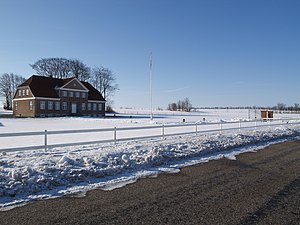
Enggården (Toftlund Sogn)
Enggården
Foto nr. 2, Proprietærgården, Enggaarden (Enggården), Stenderup, Toftlund
Enggården er en tidligere proprietærgård beliggende i Toftlund Sogn, Tønder Kommune 1/2 km øst for Stenderup ved vejen mod Ørderup. Gården har grundmurede bygninger, opført af røde sten i 1927 efter at den oprindelige gård nedbrændte.